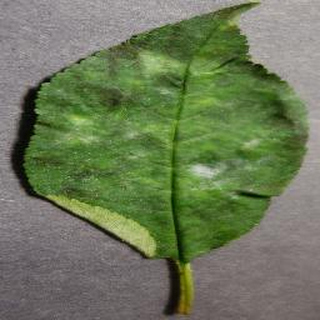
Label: cherry_powdery_mildew